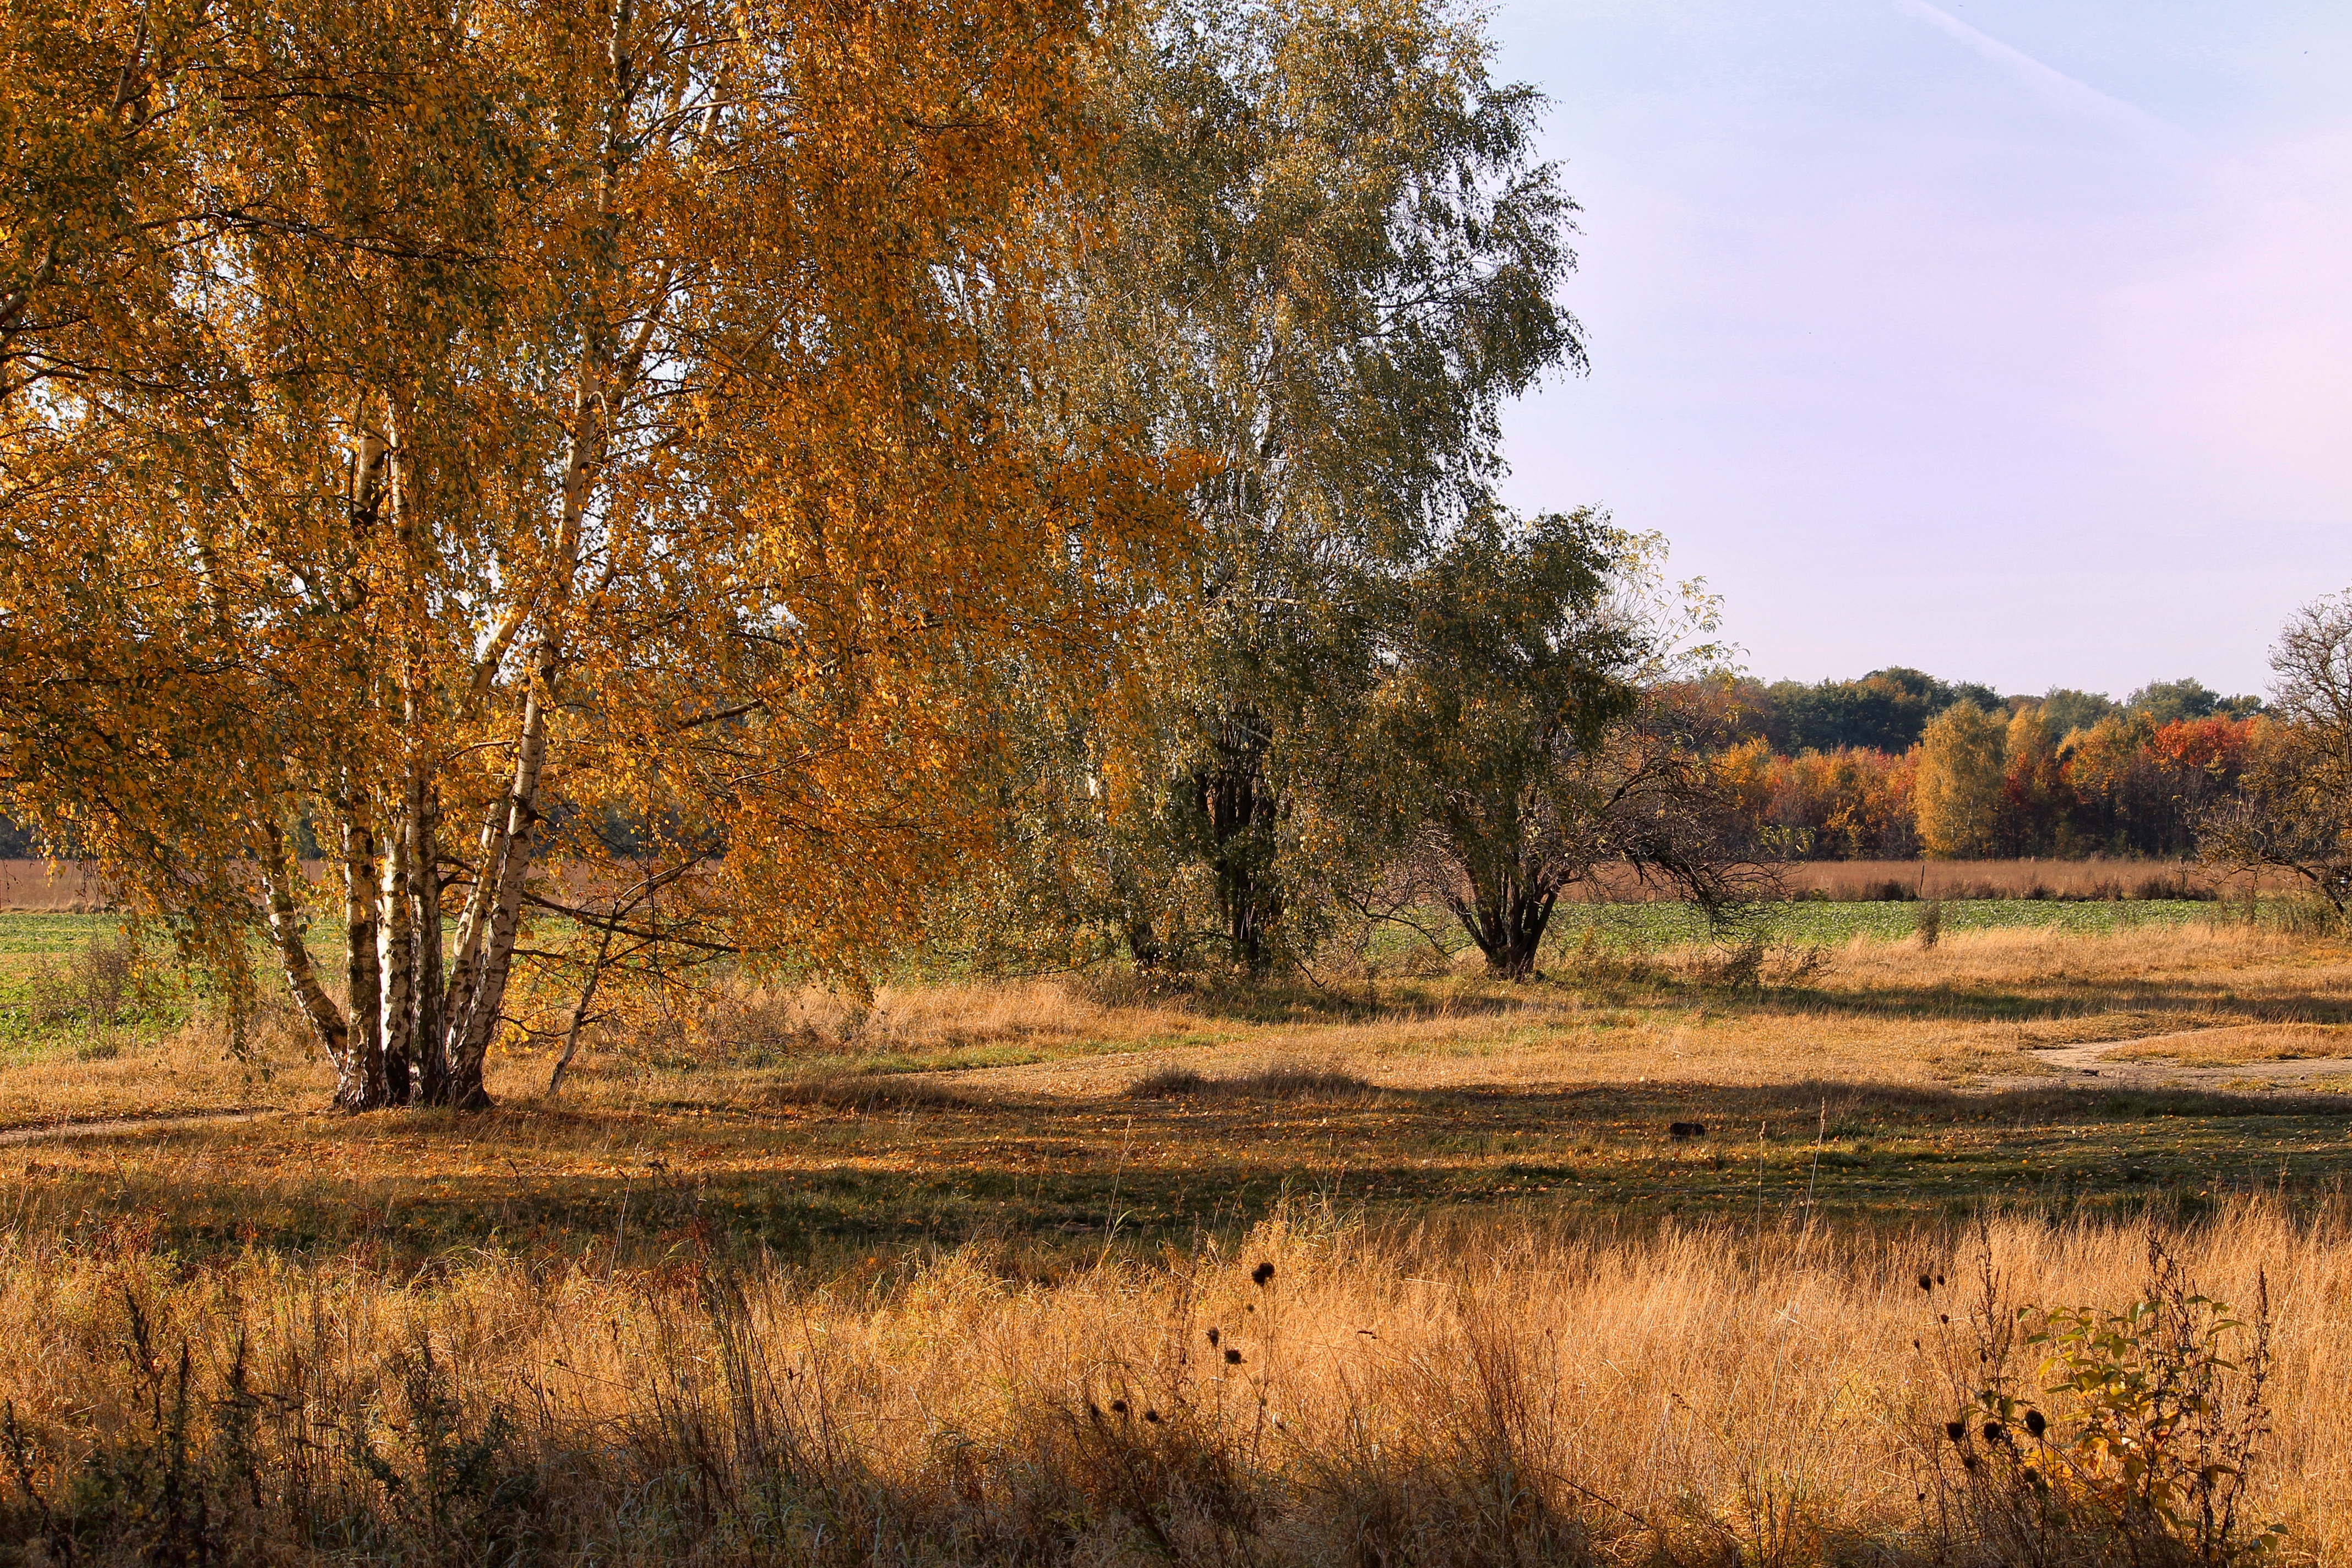
landscape, tree, nature, forest, marsh, swamp, wilderness, plant, field, meadow, prairie, leaf, birch, pasture, autumn, season, savanna, plain, trees, autumn mood, emerge, grassland, wetland, bog, woodland, habitat, fall color, fall foliage, autumn forest, ecosystem, rural area, natural environment, atmospheric phenomenon, woody plant